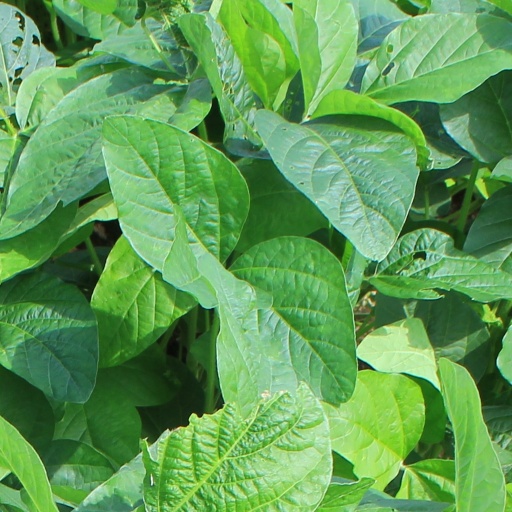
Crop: soybean